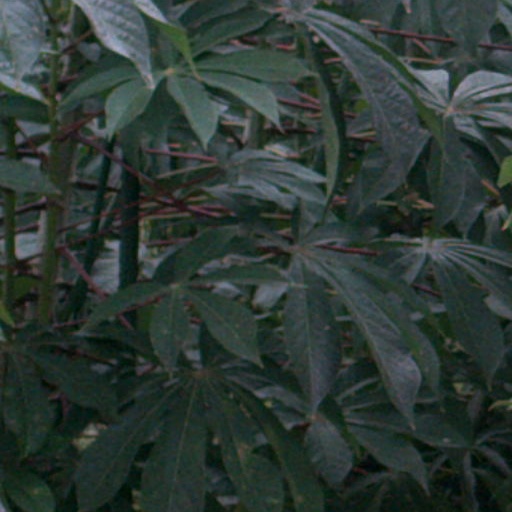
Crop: cassava